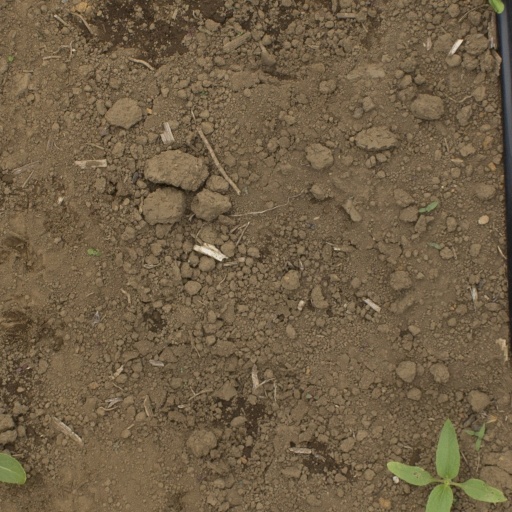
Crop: Jerusalem artichoke